Tornado outbreak of April 2–3, 1982

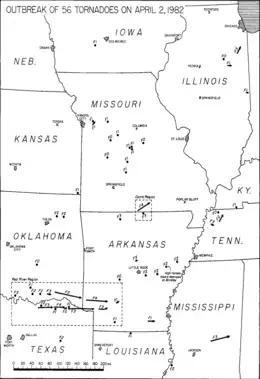
Overview of the outbreak

From April 2–3, 1982, a major tornado outbreak resulted in over 60 tornadoes and 30 fatalities, primarily over portions of Northeast Texas and Southwest Arkansas, as well as Southeastern Oklahoma. Three of the tornadoes were rated F4, and one officially was recorded as an F5 near Broken Bow, Oklahoma, all on April 2. Beginning on April 2, a series of tornado-producing supercells formed across portions of northeastern Texas and southeastern Oklahoma. One produced an F5 tornado, the first since April 4, 1977, which crossed mostly rural areas near Speer and Broken Bow, and deposited a motel sign from Broken Bow away in Arkansas. However, reanalysis a decade later found the rating to be lower, owing to unsound construction practices. The F5 tornado resulted in no fatalities, but an F4 tornado in Paris, Texas, resulted in 10 fatalities and 170 injuries. Additionally, the Storm Prediction Center, known then as the Severe Local Storms Unit, issued its first officially documented high risk on April 2, as well as the first tornado watch to contain the wording "Particularly Dangerous Situation" (PDS).